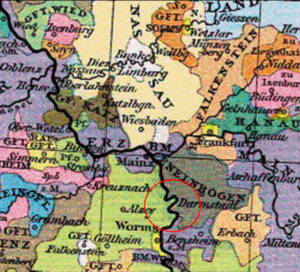
La seigneurie de Franckenstein était un territoire historique dans le nord de l'Odenwald.